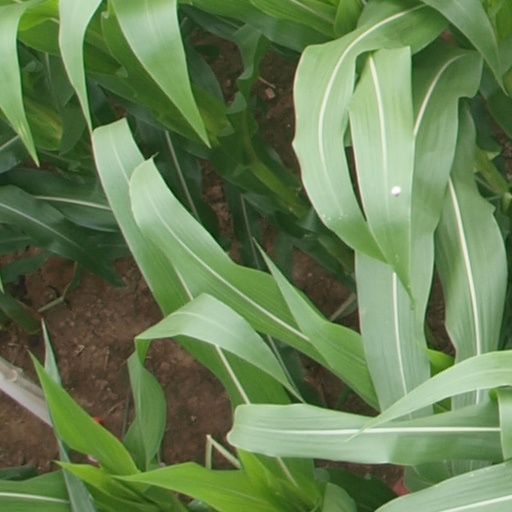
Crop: maize; corn